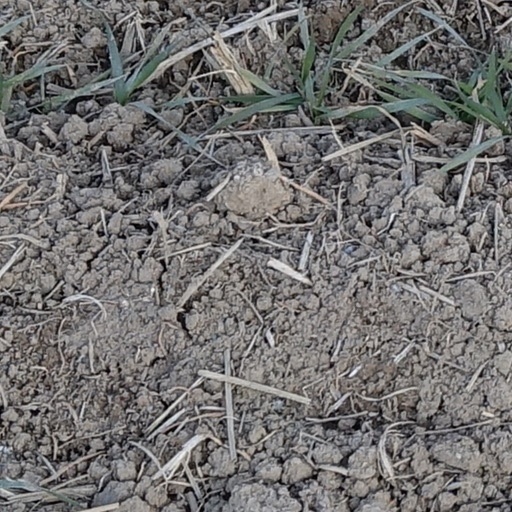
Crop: wheat